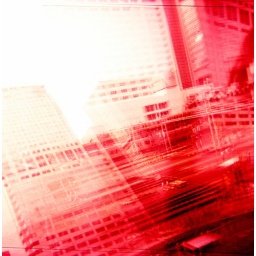
Shinjuku tall building by train tracks